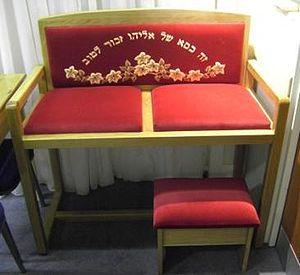
Synagogue - fauteuil du prophète Elie utilisé lors des circoncisions. L'inscription en hébreu dit
Monsieur Chouchani est un rabbin, philosophe, talmudiste et maître à penser juif né à la fin du XIXᵉ siècle possiblement à Brest et mort à Montevideo le 26 janvier 1968. Il enseigne dès avant la Seconde Guerre mondiale. Après la guerre de nombreux rabbins, philosophes et écrivains, comme Léon Askénazi, Emmanuel Levinas, Raymond Cicurel ou Élie Wiesel, se réclament de son enseignement. Il est considéré comme une figure majeure de la vie intellectuelle juive du XXᵉ siècle.
Une synagogue est un lieu de culte juif.